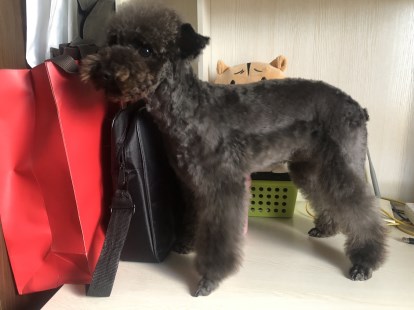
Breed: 2342-n000102-miniature_schnauzer